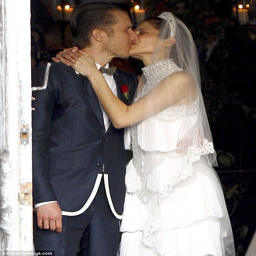
kiss the bride and person kissed for all to see throughout the day